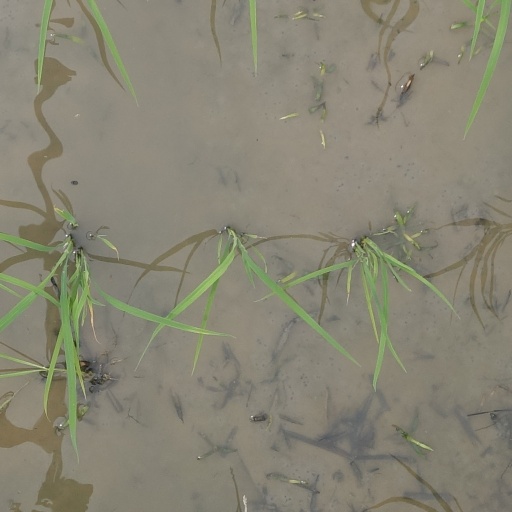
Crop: rice